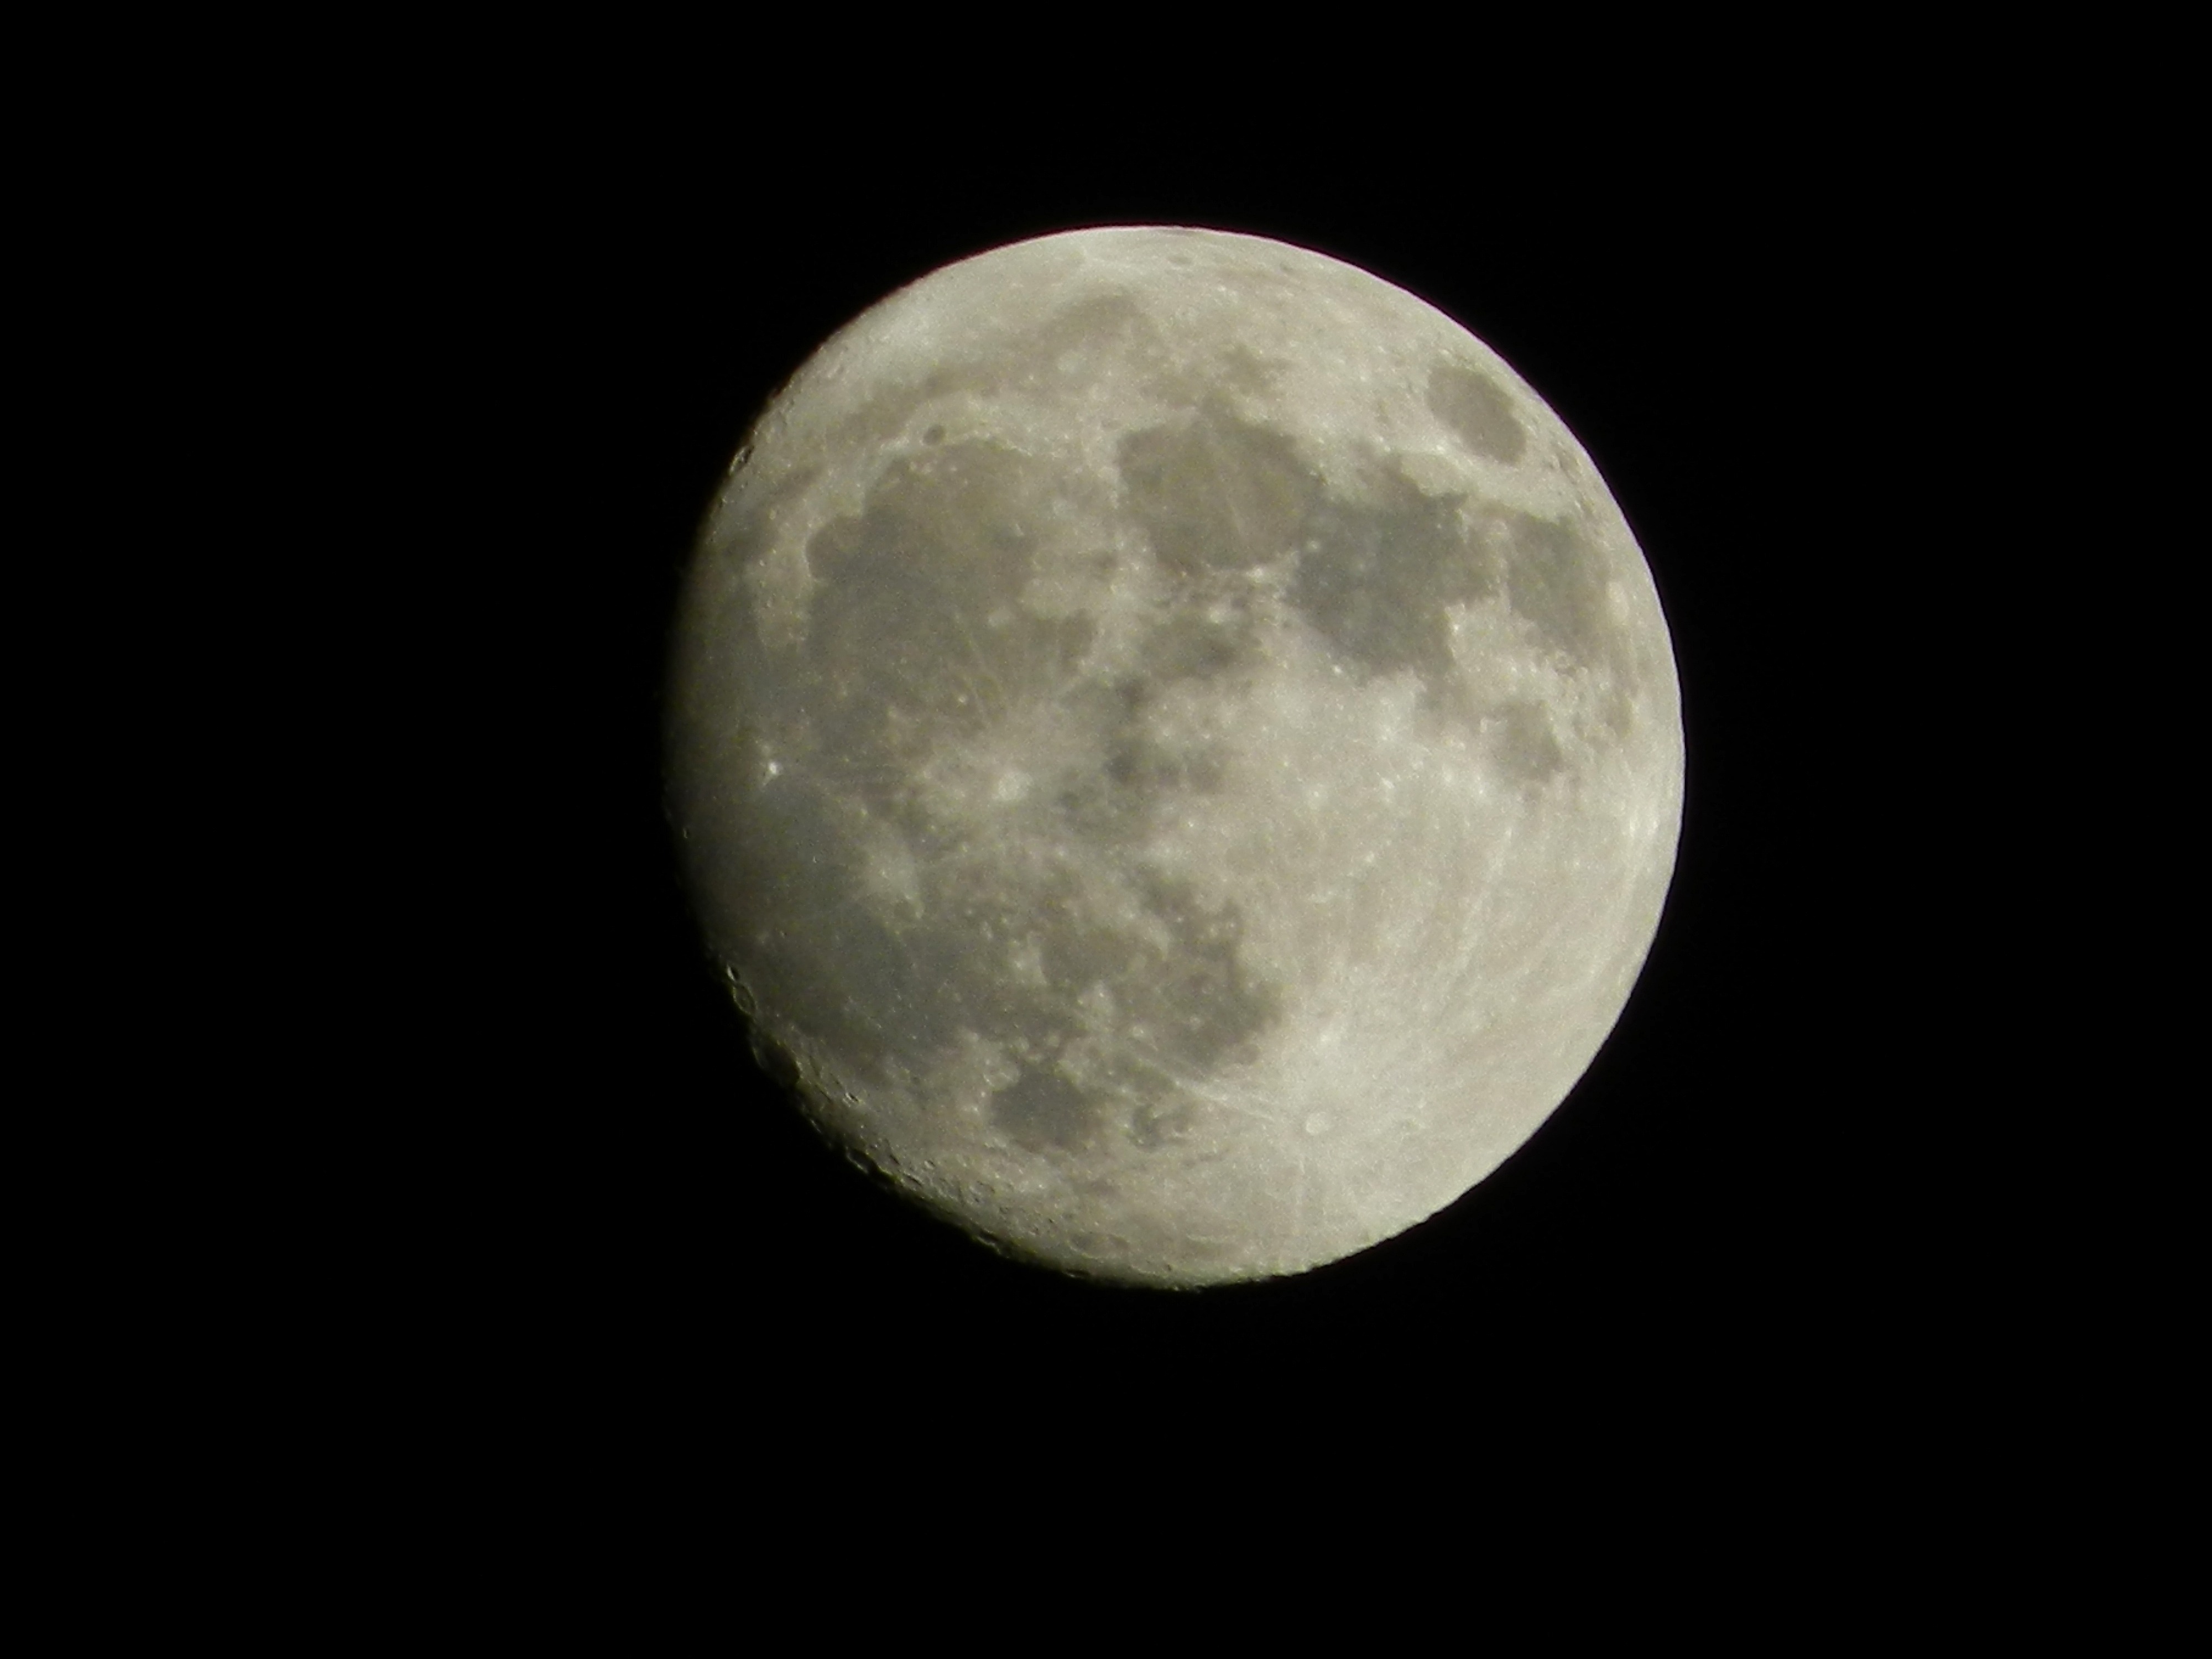
nature, black and white, night, atmosphere, crater, moon, full moon, circle, astronomy, beauty, moon by night, astronomical object